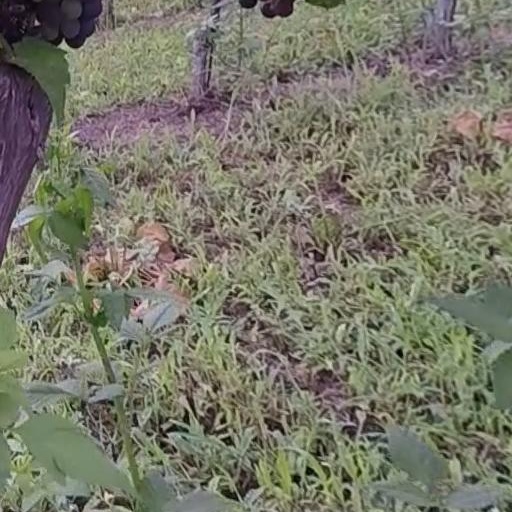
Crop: grape